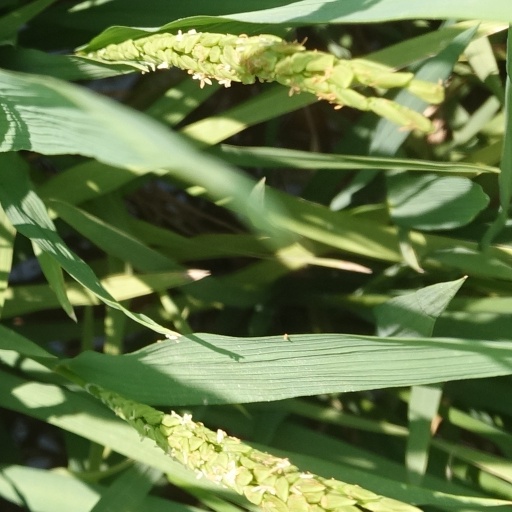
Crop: rice